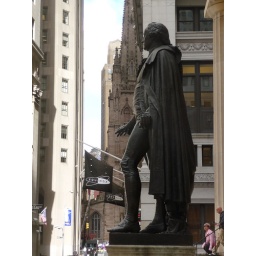
George W near wall street